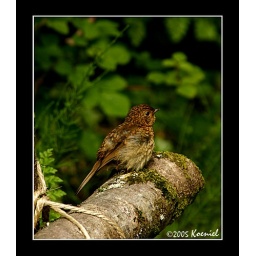
A little bird found on a tree stump at the National Heritage Museum in Wexford, Ireland